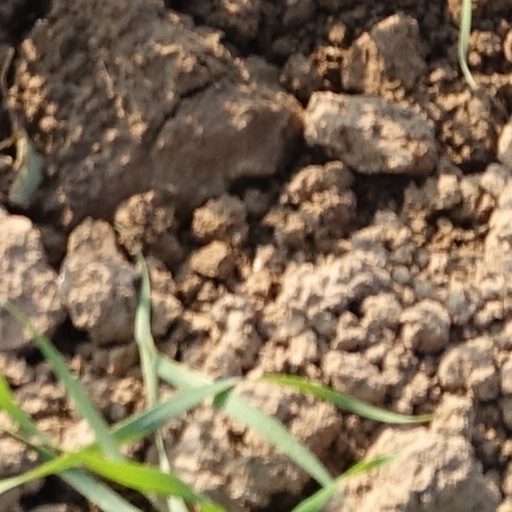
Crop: wheat